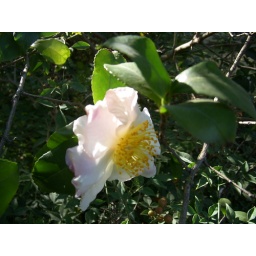
Some plants and flowers seen on my latest walk around town